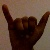
The image shows a hand gesture representing the letter 'Y' in Indian Sign Language.